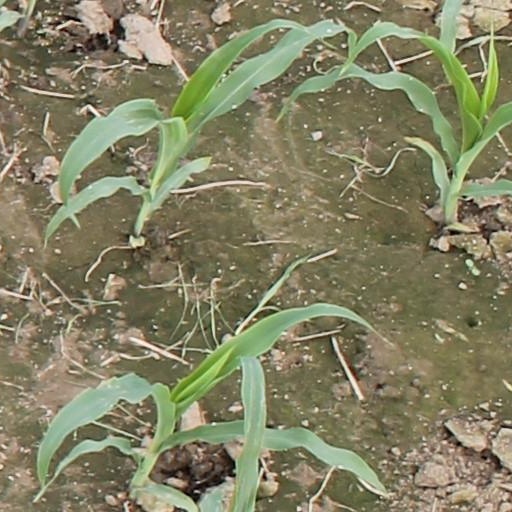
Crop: maize; corn